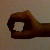
The image shows a hand gesture representing the number 0 in Indian Sign Language.